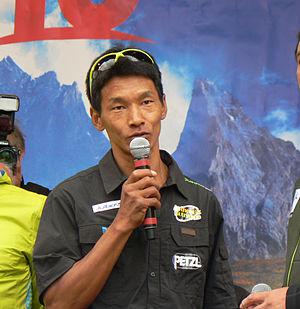
Le peuple sherpa est un groupe ethnique originaire du Tibet. En tibétain, shar désigne l'« est » et pa est un suffixe qui signifie « peuple » : d’où le mot Sharpa ou Sherpa, désignant ceux qui viennent de l'est. Il y a environ 500 ans, les Sherpas ont quitté la province du Kham, située dans l'Est du Tibet, pour venir s'établir dans les hautes vallées himalayennes du Népal, notamment dans la vallée de Khumbu.
Le Népal participe aux Jeux olympiques d'hiver de 2014 à Sotchi en Russie du 7 au 23 février 2014. Il s'agit de sa quatrième participation à des Jeux d'hiver. La délégation est composée d'un seul athlète qui participe aux 15 kilomètres hommes lors des épreuves de ski de fond. Il termine à la 86ᵉ et avant-dernière place.
L'UTMB est un évènement sportif composé de sept trails dont quatre en ultra-endurance en pleine nature et de très longue durée, qui traverse trois pays, trois grandes régions alpines et dix-huit communes françaises, italiennes et suisses du pays du Mont-Blanc. Il emprunte principalement le sentier de grande randonnée du tour du mont Blanc.
Dawa Dachhiri Sherpa, né le 3 novembre 1969 à Taksindu Solukumbu au Népal, est un coureur d'ultra-trail et un fondeur népalais.